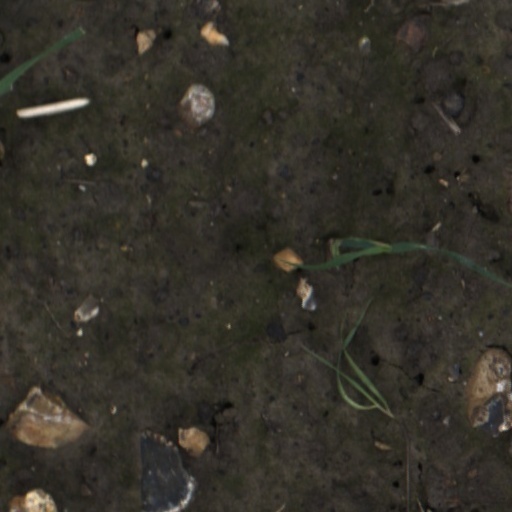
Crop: wheat